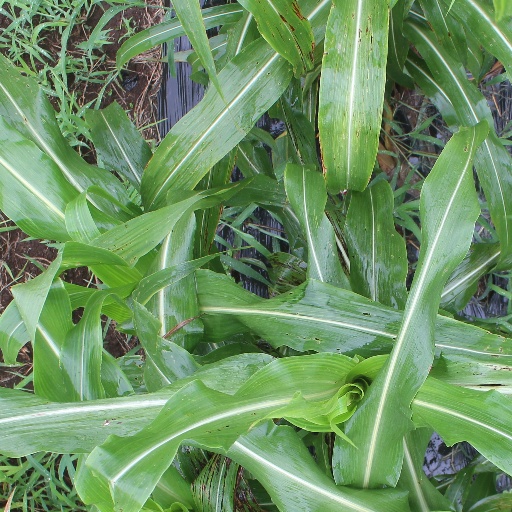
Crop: sorghum